Duderstadt

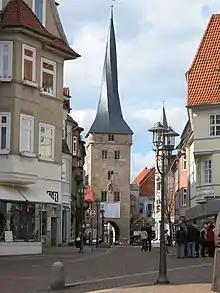
Old town gate "Westerturm"

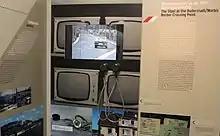
The exhibition at the Borderland Museum Eichsfeld is displayed in both German and English and attracts visitors worldwide.

Built in 1343, the Westerturm is one of at least eight gate towers and peels of the city's fortress wall, it burned down in 1424 and was rebuilt over the course of 12 years. The Westerturm has a very distinctive twisted roof. Though not the only tower in Germany with a twisted roof, its execution was particularly successful. There are a number of folk tales to explain the twist: one tale claims that an unoiled weather vane caused the wind to twist the roof. Another claims that when the devil was driving the men of Duderstadt to drink, the women drove him away, but not before he grabbed the tower and twisted it while passing over the wall, making his escape.